Electra Heart

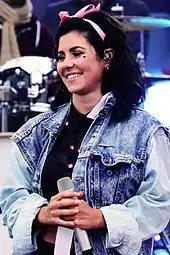
A light-skinned woman with a brown-haired wig smiles while holding a microphone with both of her hands.

Diamandis released 11 music videos through YouTube during the promotional campaign for "Electra Heart". She claimed that their production led her record label into bankruptcy, but stated that they would be released and "finish this era the way I want to." The first, titled "Part 1: Fear and Loathing", was released on 8 August 2011, and sees Diamandis cutting her long brown hair and singing the track on a balcony during the nighttime. It was followed by "Part 2: Radioactive" on 22 August, which depicts a blonde-wigged Diamandis travelling across the United States with her romantic interest.